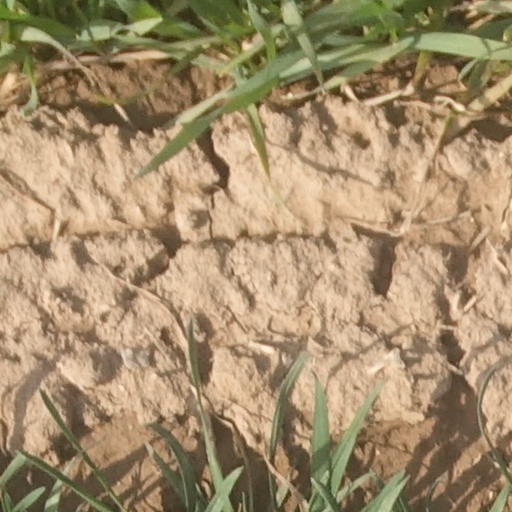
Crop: wheat